Joseph Crétin

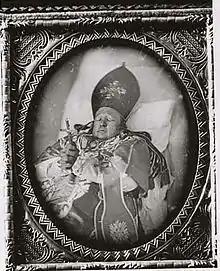
Bishop Joseph Cretin, first Roman Catholic Bishop of the diocese of St. Paul, in casket.

At that time, the diocese, encompassed all of Minnesota and the Dakotas. After having obtained some donations and several ecclesiastics for his new diocese, he returned to America and arrived in St. Paul, July 2, 1851. That evening he made his first appearance in the log chapel of St. Paul, his first cathedral, and gave his first episcopal blessing to his flock. In less than five months a large brick building was completed, which served as a school, a residence, and a second cathedral. Another structure, begun in 1855, was finished after his death, and served as the cathedral of St. Paul until the present Cathedral was completed in 1915. In 1853 a hospital was built. That year, and again in 1856, he bought land for cemetery purposes. For the instruction of children he introduced, in 1851, a community of the Sisters of St. Joseph, and in 1855, the Brothers of the Holy Family. He also planned the erection of a seminary, and always eagerly fostered vocations for the priesthood, keeping at his residence seminarians in their last period of preparation. He supported likewise the cause of temperance not only by personal example, but also by organizing, in January 1852, the Catholic Temperance Society of St. Paul, the first of its kind in Minnesota. Another of his works was Catholic colonization. With an eye to the future he endeavored to provide for the growth of his diocese by bringing Catholic immigrants from European countries to the fertile plains of Minnesota. Withal he did not neglect his ministerial and pastoral office. He was often alone in St. Paul without the help of priest, and at times travelled through the vast extent of his diocese bestowing on his people the consolations of religion.